T. J. Houshmandzadeh

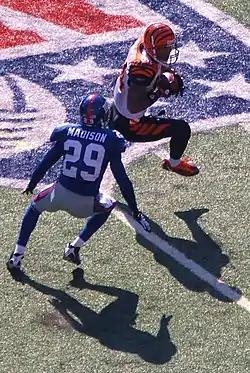
Houshmandzadeh with the Bengals playing against the New York Giants on September 21, 2008.

With the release of Warrick during the 2005 training camp, Houshmandzadeh retained the starting position and he and Johnson soon earned recognition for being among the NFL's most exciting receiving tandems. In March 2005, the Bengals rewarded Houshmandzadeh with a four-year, $13 million contract and an undisclosed bonus.